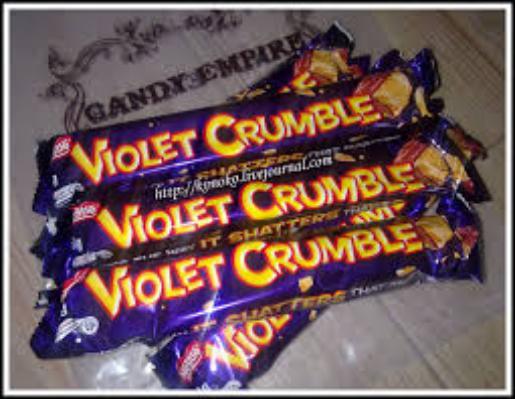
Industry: Food